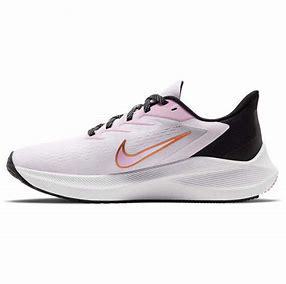
Brand: Nike
Model: Air Zoom Winflo 7